Tractor S.C.

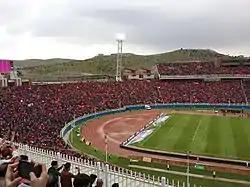
Fans before a Pro League match.

There are a lot of popular marches for Tractor, but 'Tiraxtur iftixarımız' ('Tractor is our pride'), created and implemented in 2012, was chosen as the official anthem. The table below shows the lyrics of the Tractor fans anthem: